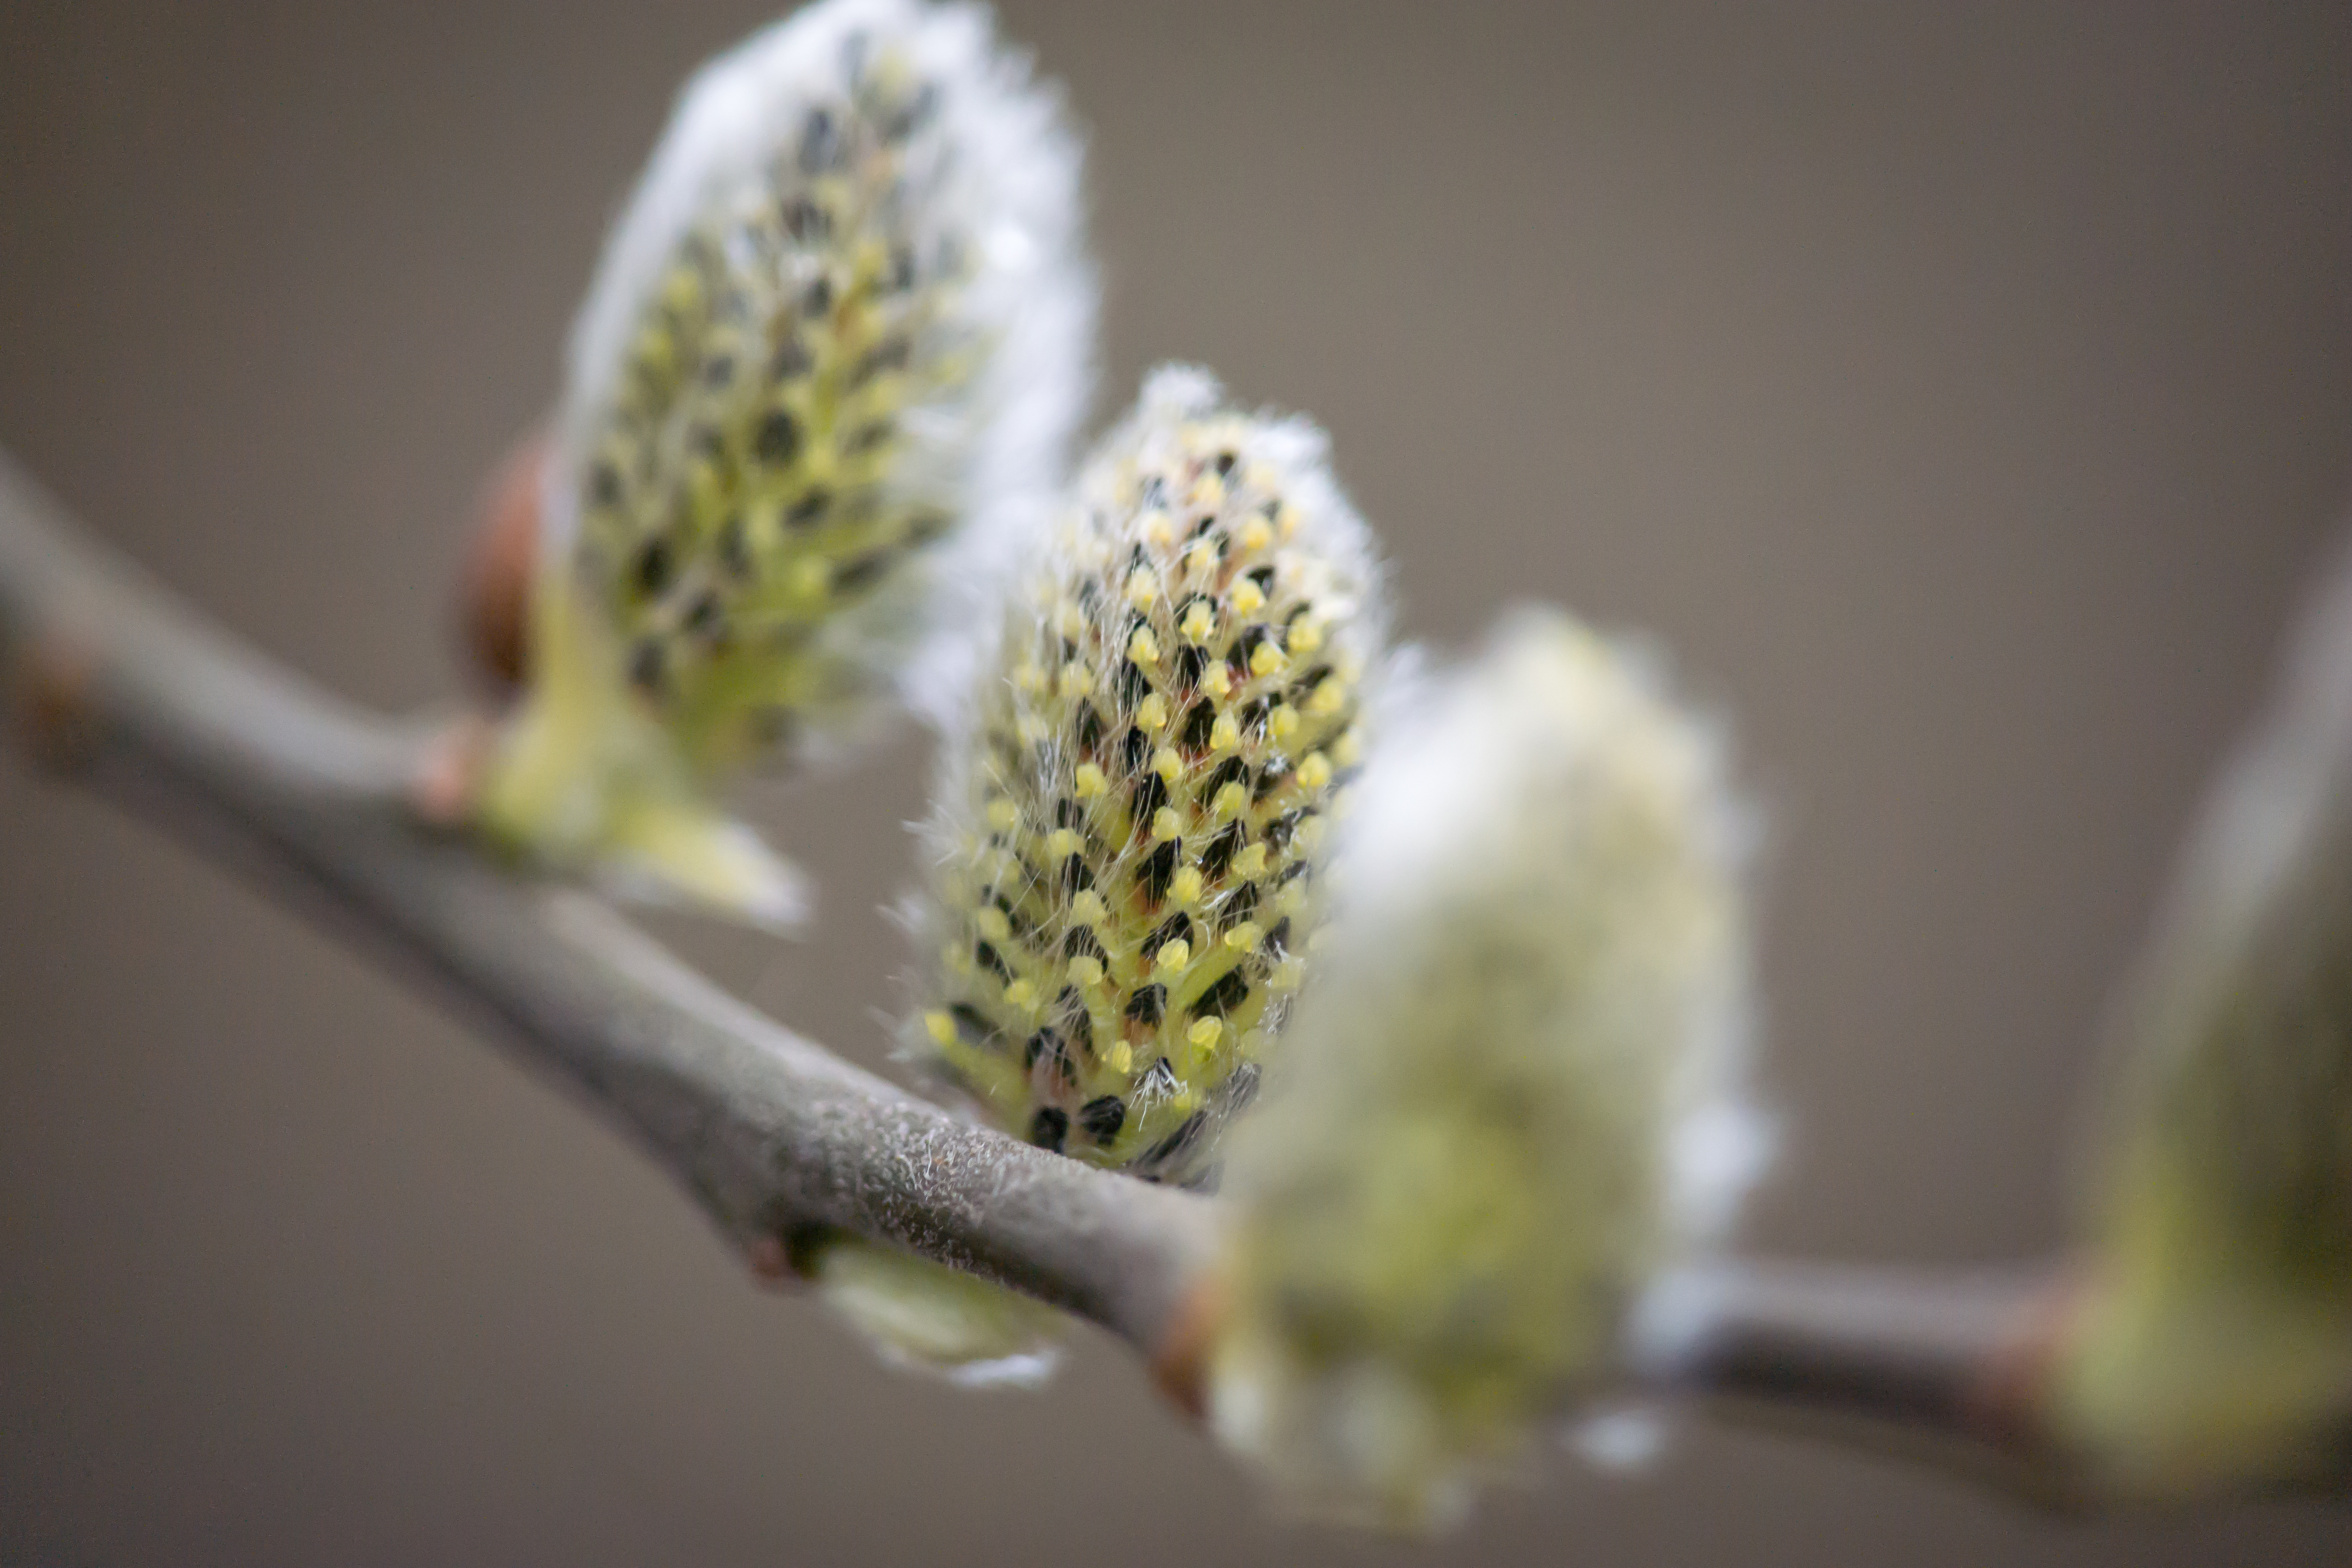
nature, branch, blossom, plant, photography, leaf, flower, pollen, spring, green, fluffy, kitten, produce, pasture, botany, yellow, flora, wildflower, close up, hairy, fluff, bud, macro photography, flowering plant, pussy willow, plant stem, land plant, thorns spines and prickles